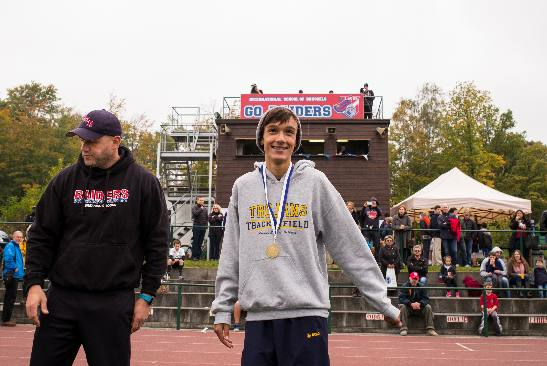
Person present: Yes